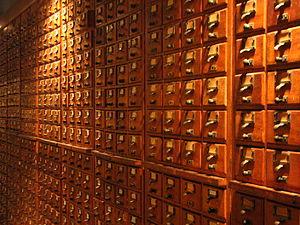
Le Mundaneum, ouvert au public depuis 1998, est un centre d'archives de la Communauté française de Belgique et un espace d'expositions temporaires situé, depuis 1992, à Mons, dans la province de Hainaut en Belgique.